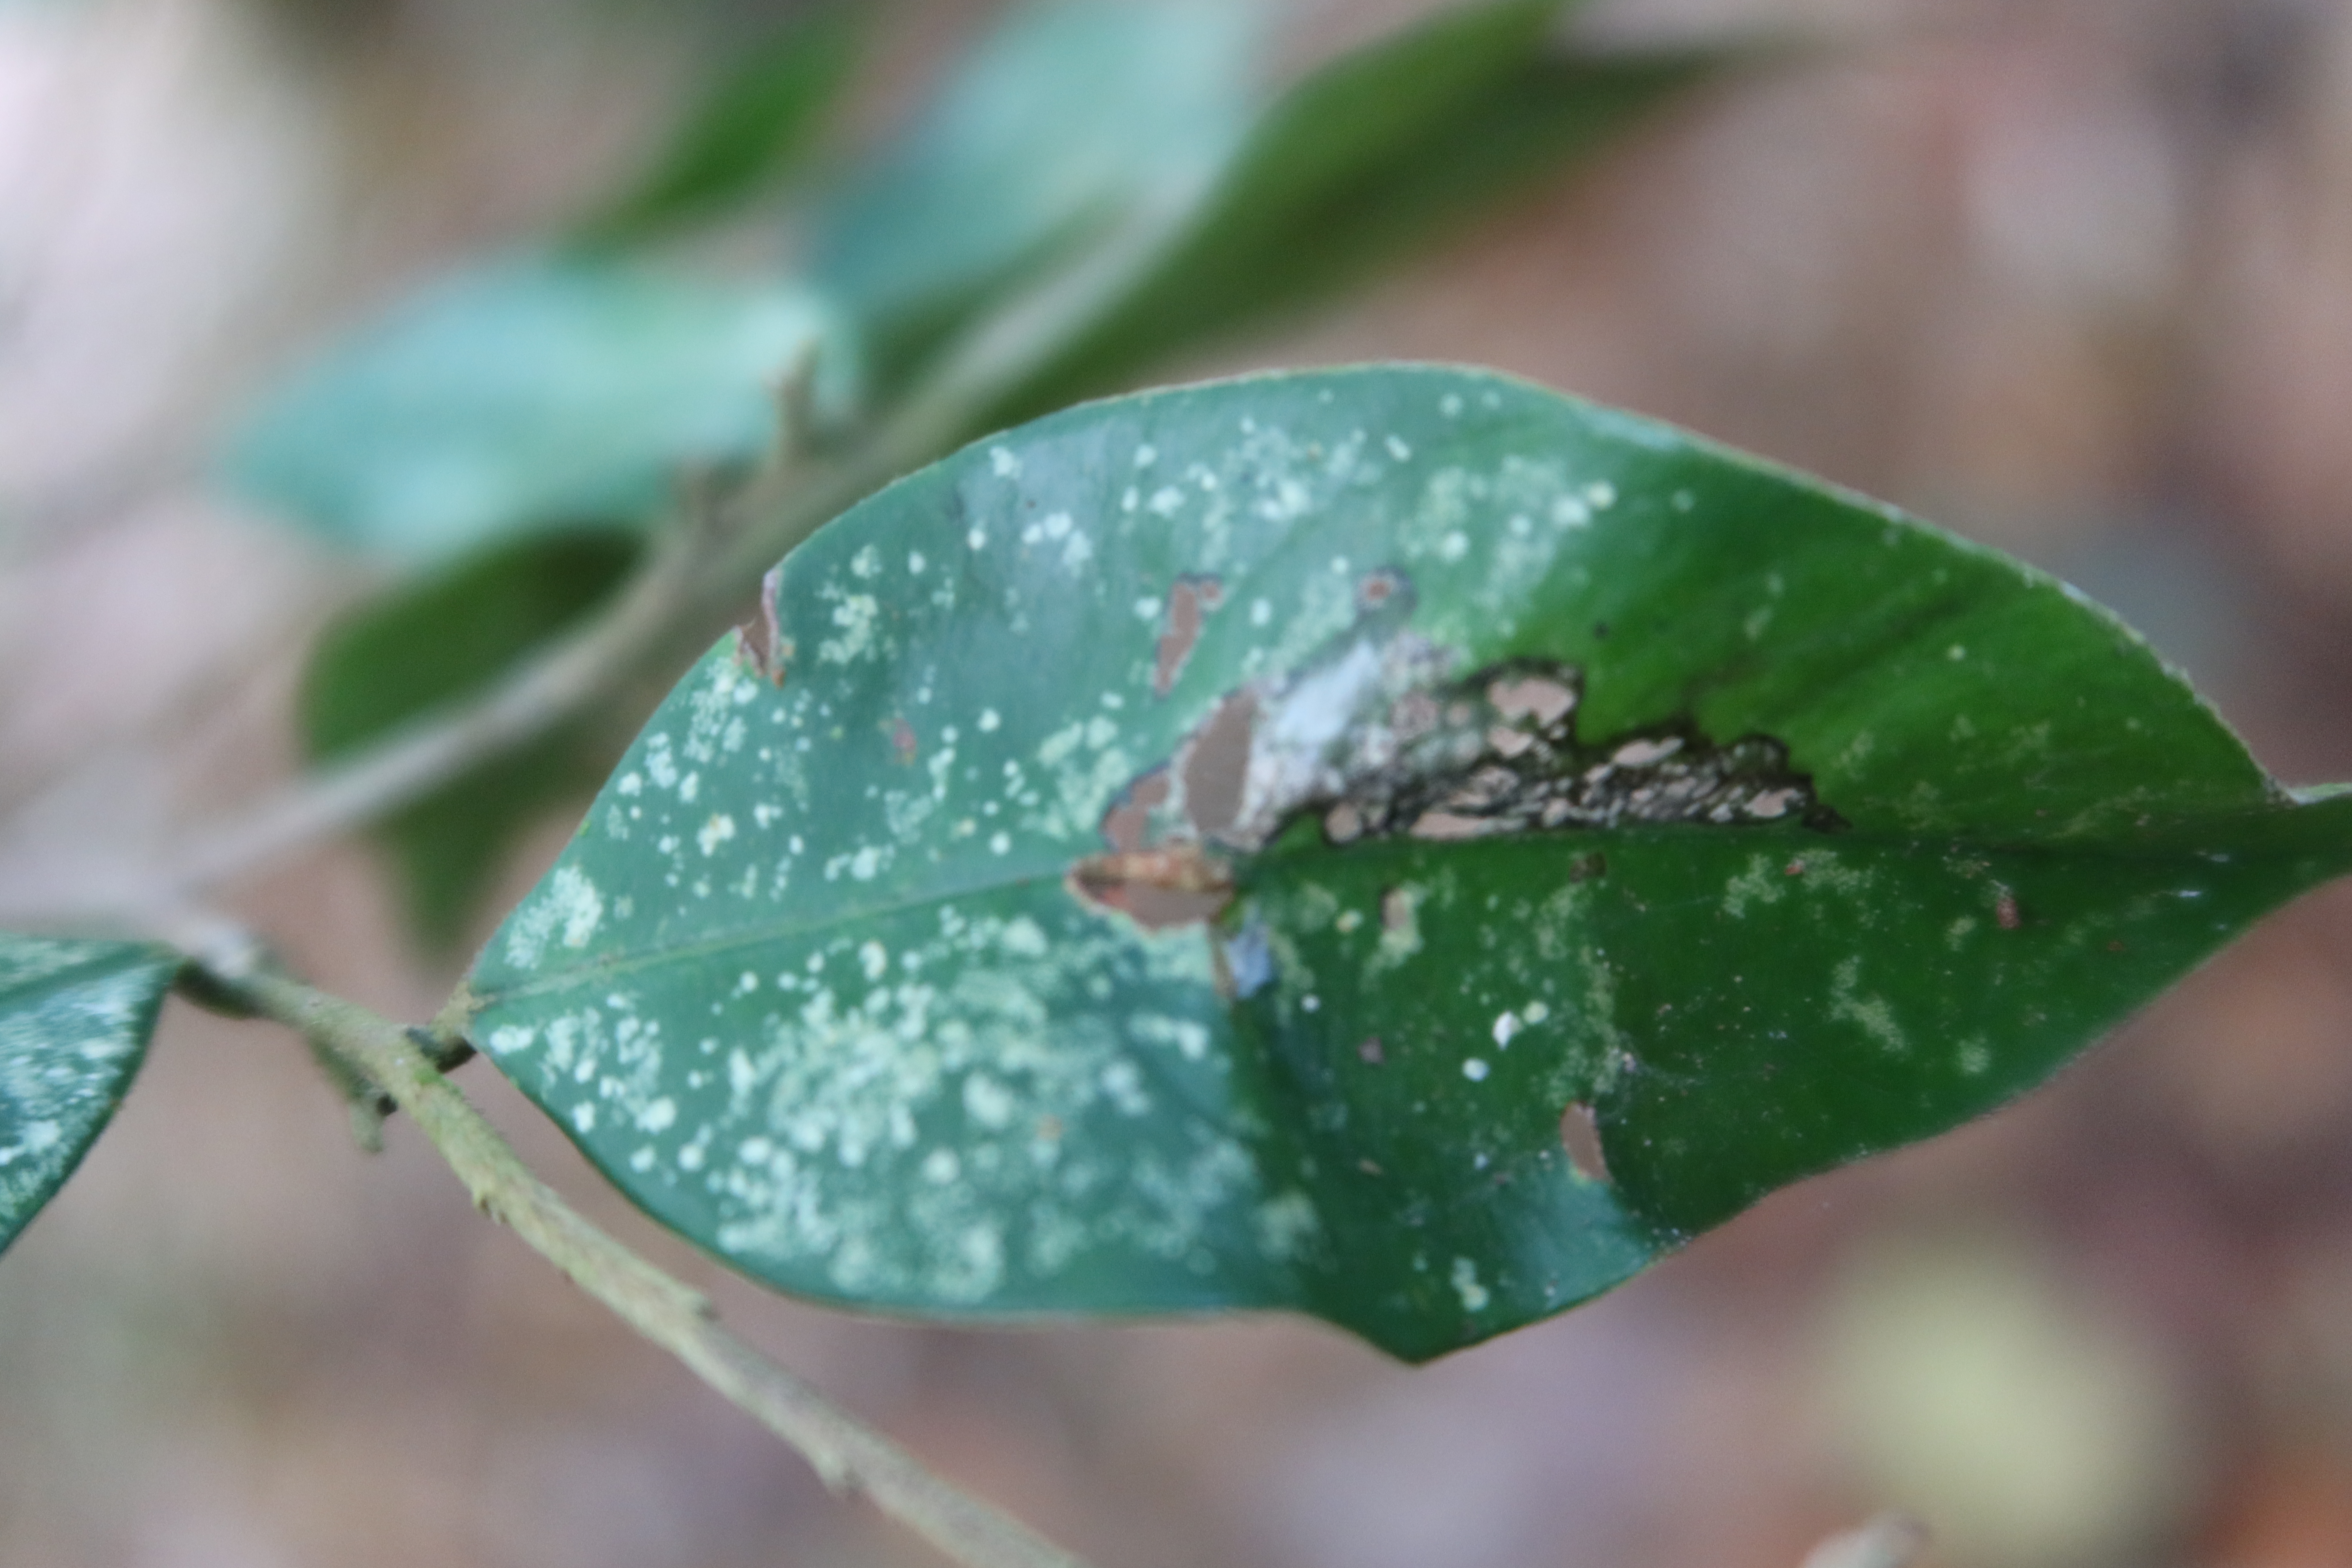
Label: Powdery mildew